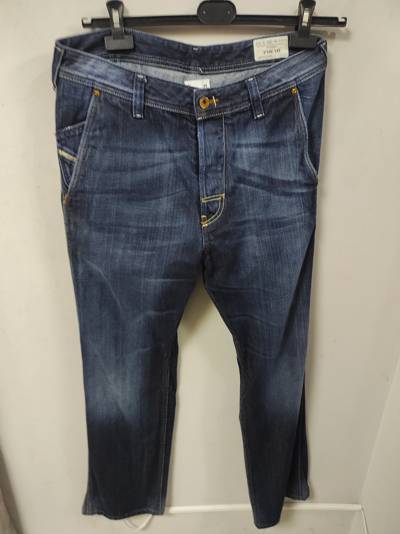
Waste category: clothes